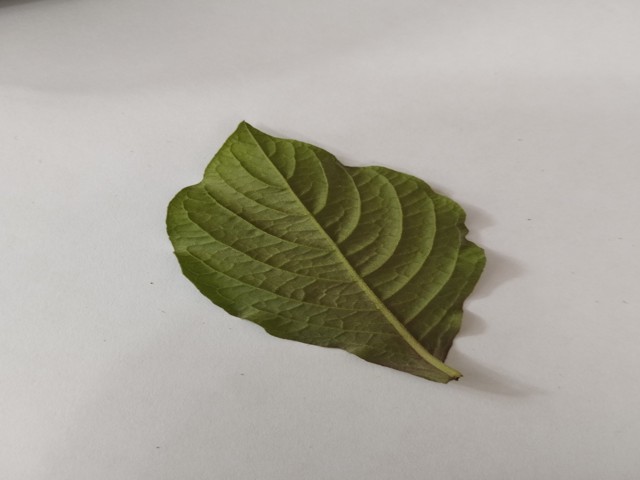
Plant: apang